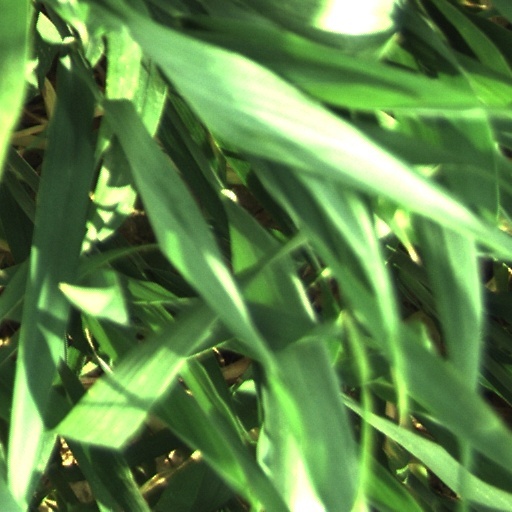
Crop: wheat